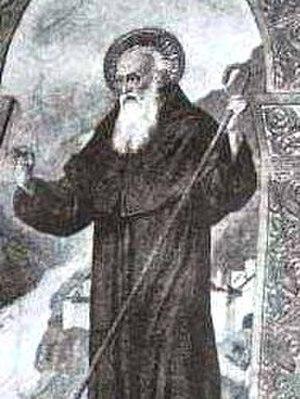
Attale, ou Attala dit Attale de Bobbio est né au VIᵉ siècle en Bourgogne, et mort en 627 à Bobbio. Il était disciple de saint Colomban, et lui a succédé à la tête de l'Abbaye de Bobbio.